Electronic voting by country

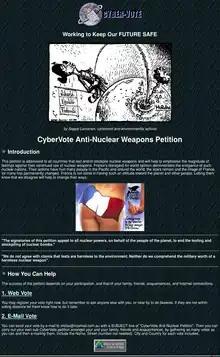
1995 CyberVote Home Page with cartoon by Seppo Leinonen

The first known use of the term CyberVote was by Midac Technologies in 1995 when they ran a web based vote regarding the French nuclear testing in the Pacific region. The resulting petition was delivered to the French government on a Syquest removable hard disk.